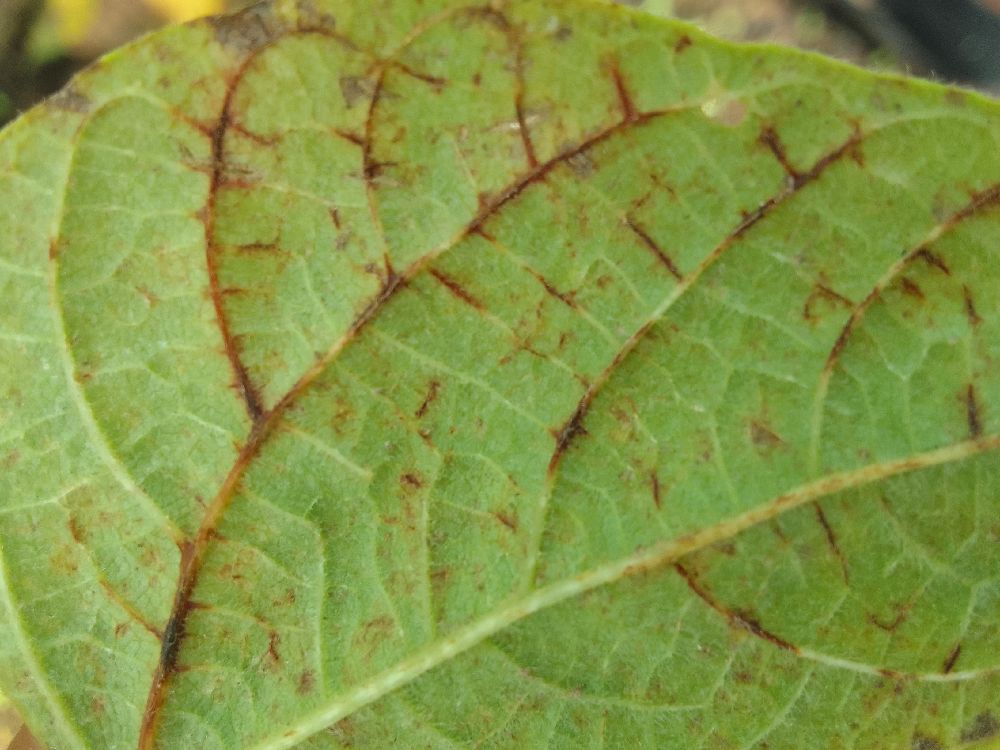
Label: anthracnose